Hugh Roy Cullen

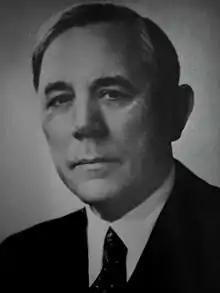
H.R. Cullen, ca. 1947

Hugh Roy Cullen (July 3, 1881 – July 4, 1957) was an American industrialist and philanthropist. Cullen was heavily involved in the petroleum industry having struck oil near Texas in 1928. He was a large supporter of multiple educational institutions in and around Houston, in one of which, the University of Houston, he became a longtime chairman of the board of regents. He is considered one of the most important figures in Texas during the "oil boom" era.